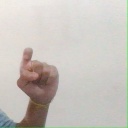
अक्षर: इ